Hans Hansen (Danish painter)

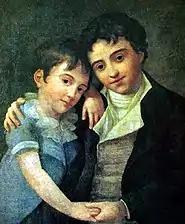
"Carl and Franz Xaver Mozart" (1798)

Hansen and his wife died of typhus within a month of each other. They are buried at Garnisons Cemetery in Copenhagen.